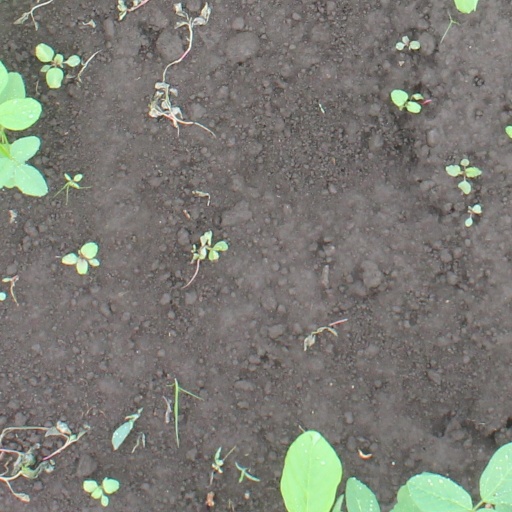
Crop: soybean